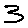
Label: 3